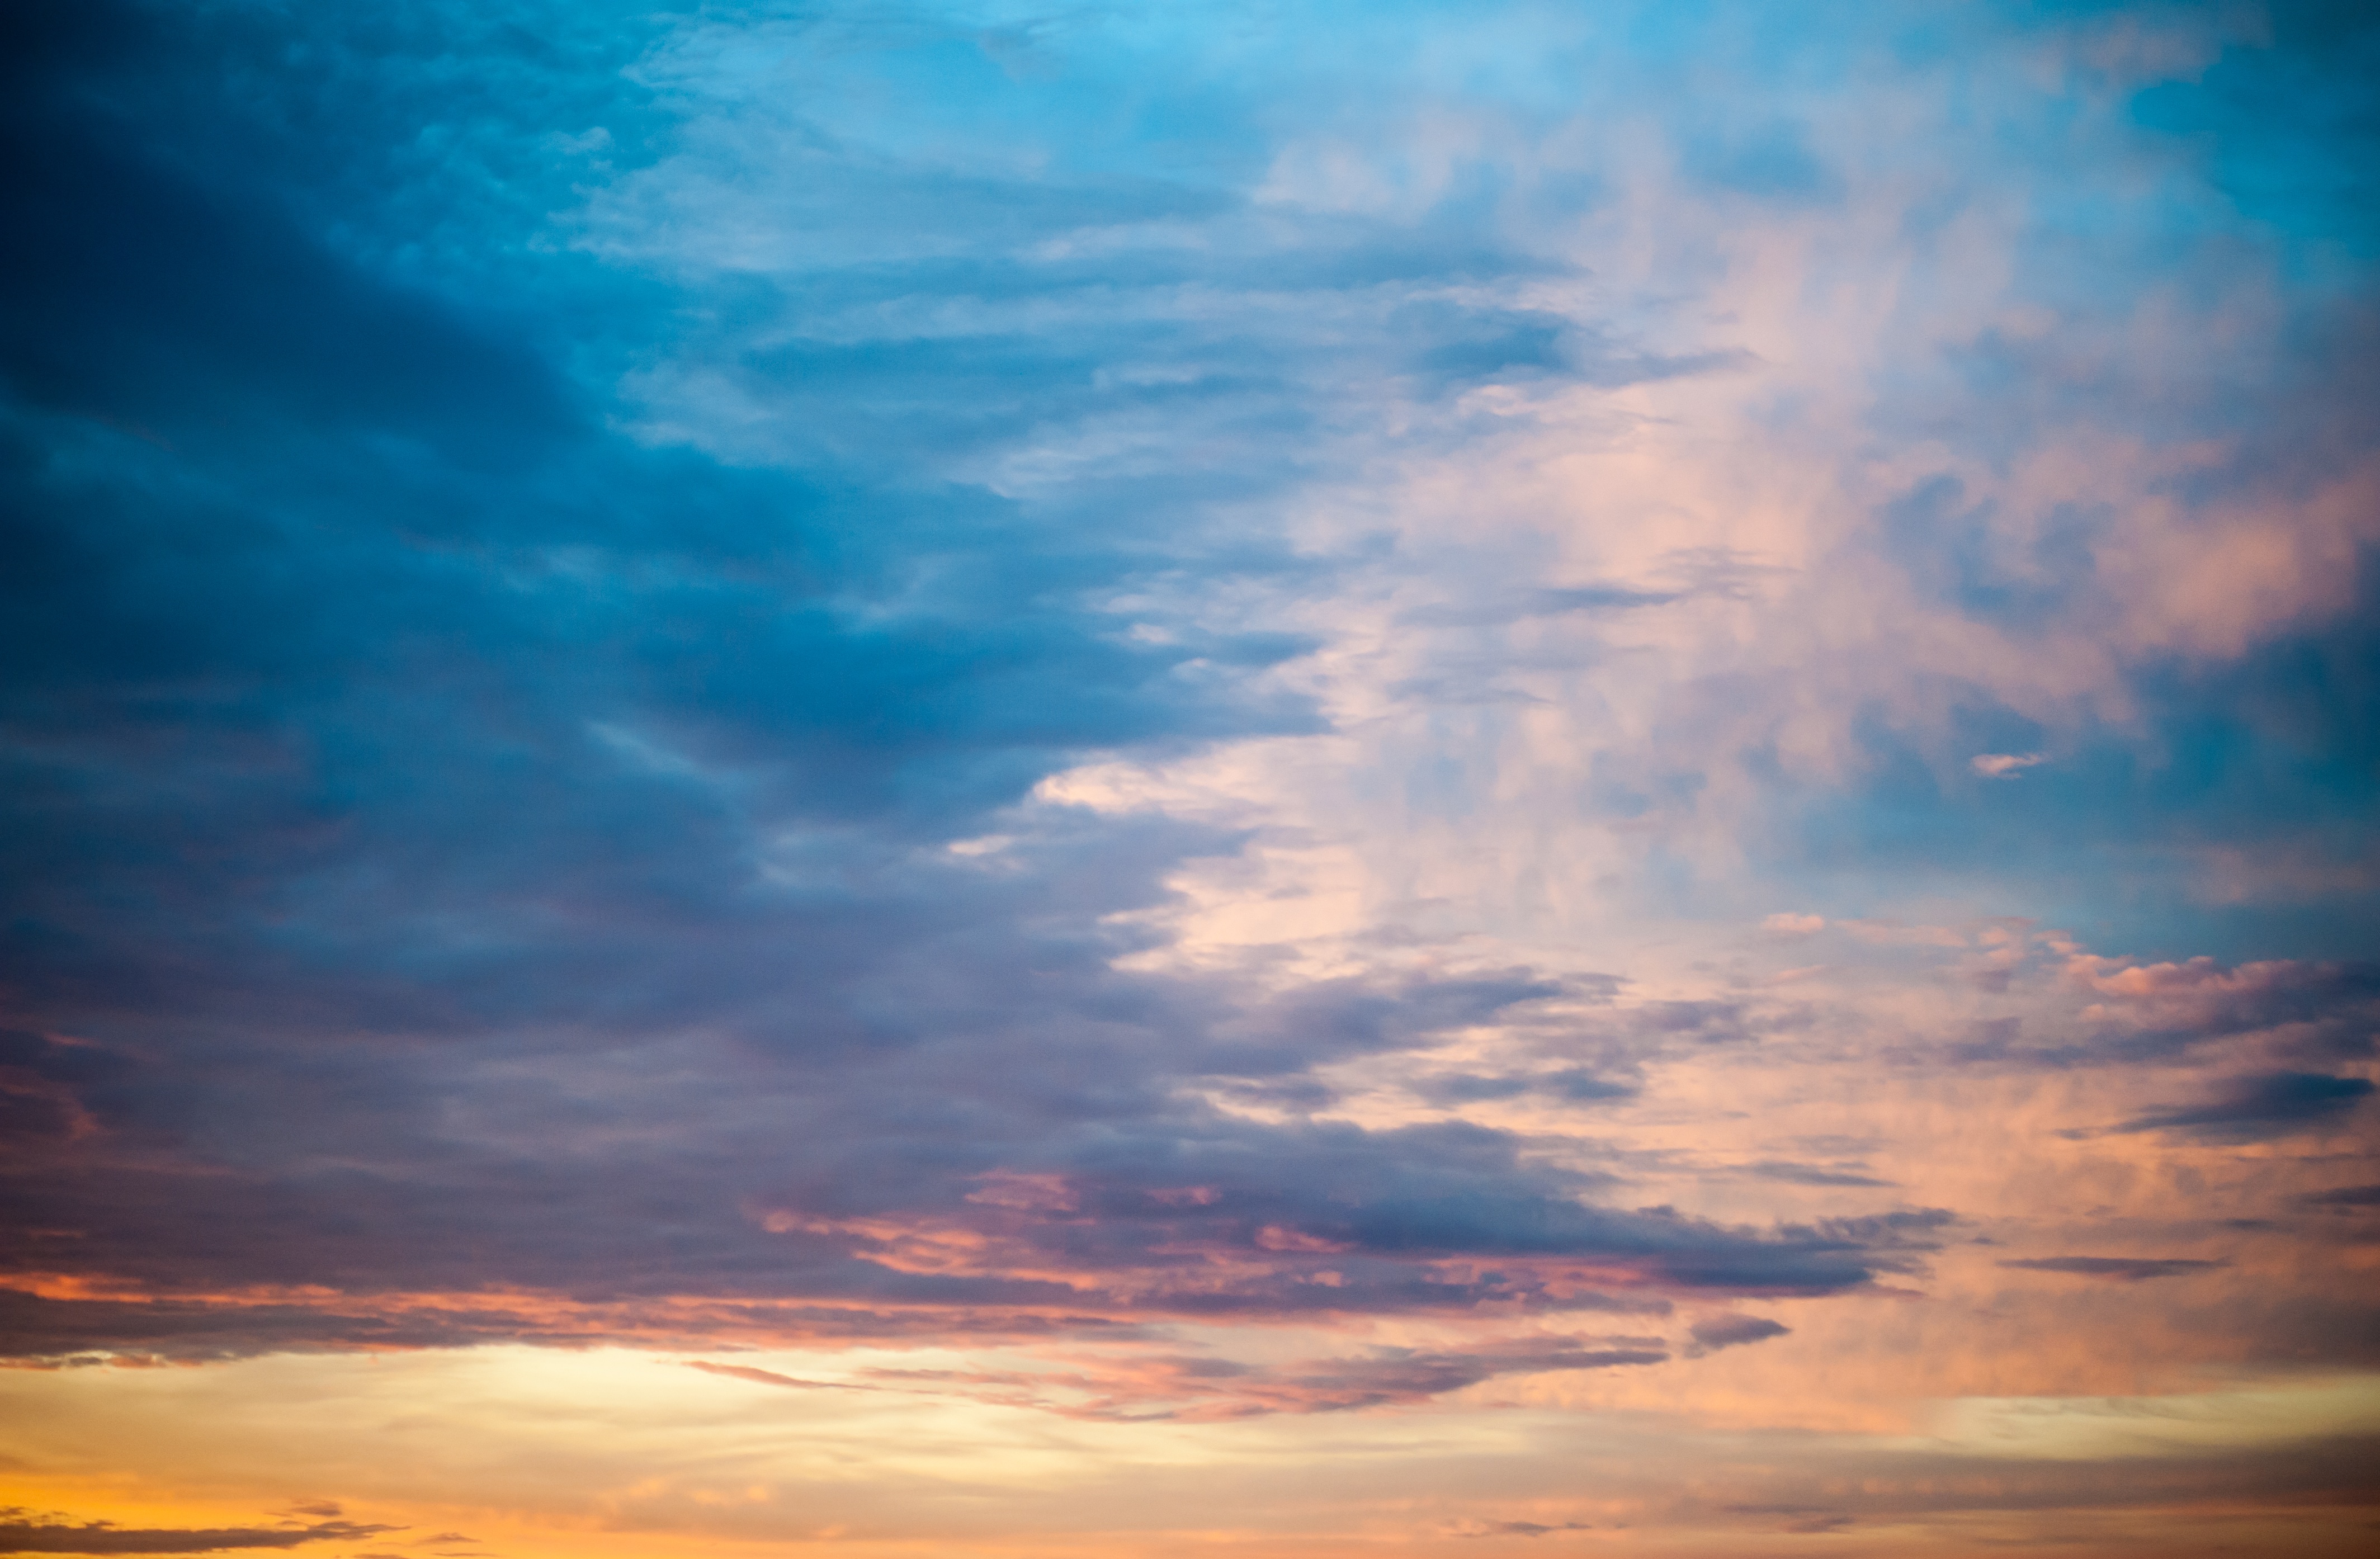
sea, horizon, cloud, sky, sunrise, sunset, sunlight, morning, dawn, atmosphere, dusk, evening, cumulus, afterglow, meteorological phenomenon, red sky at morning